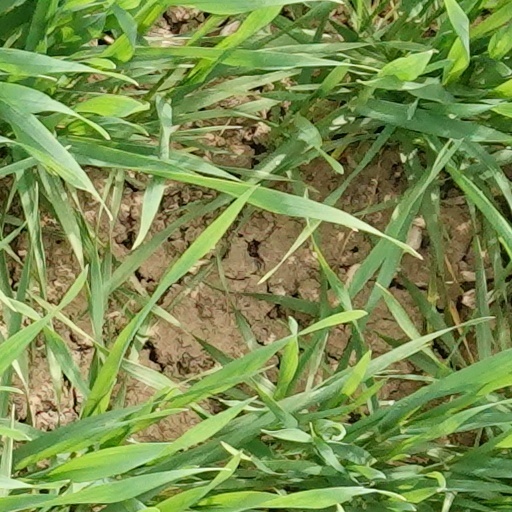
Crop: wheat